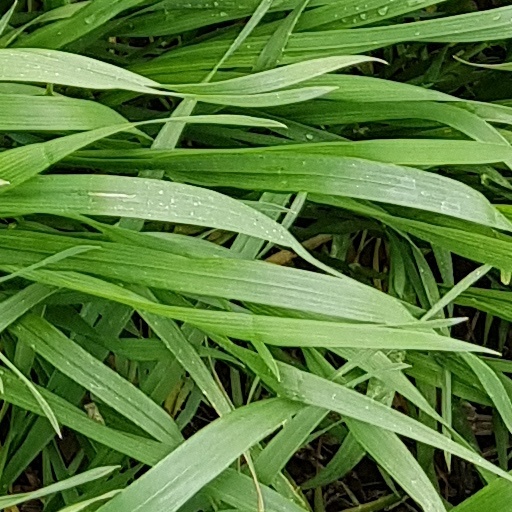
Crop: wheat